Dendromecon rigida

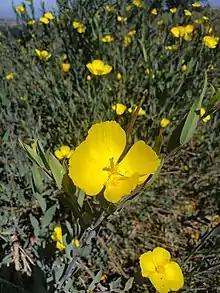
"Dendromecon rigida" Orcutt, California

"Dendromecon rigida" is a small perennial shrub, rarely exceeding tall. The leaves are alternate, narrow lanceolate, 3–10 cm long, more than three times as long as broad. The margin of the leaves is finely toothed. The plant is evergreen and the leaves are somewhat leathery to the touch.